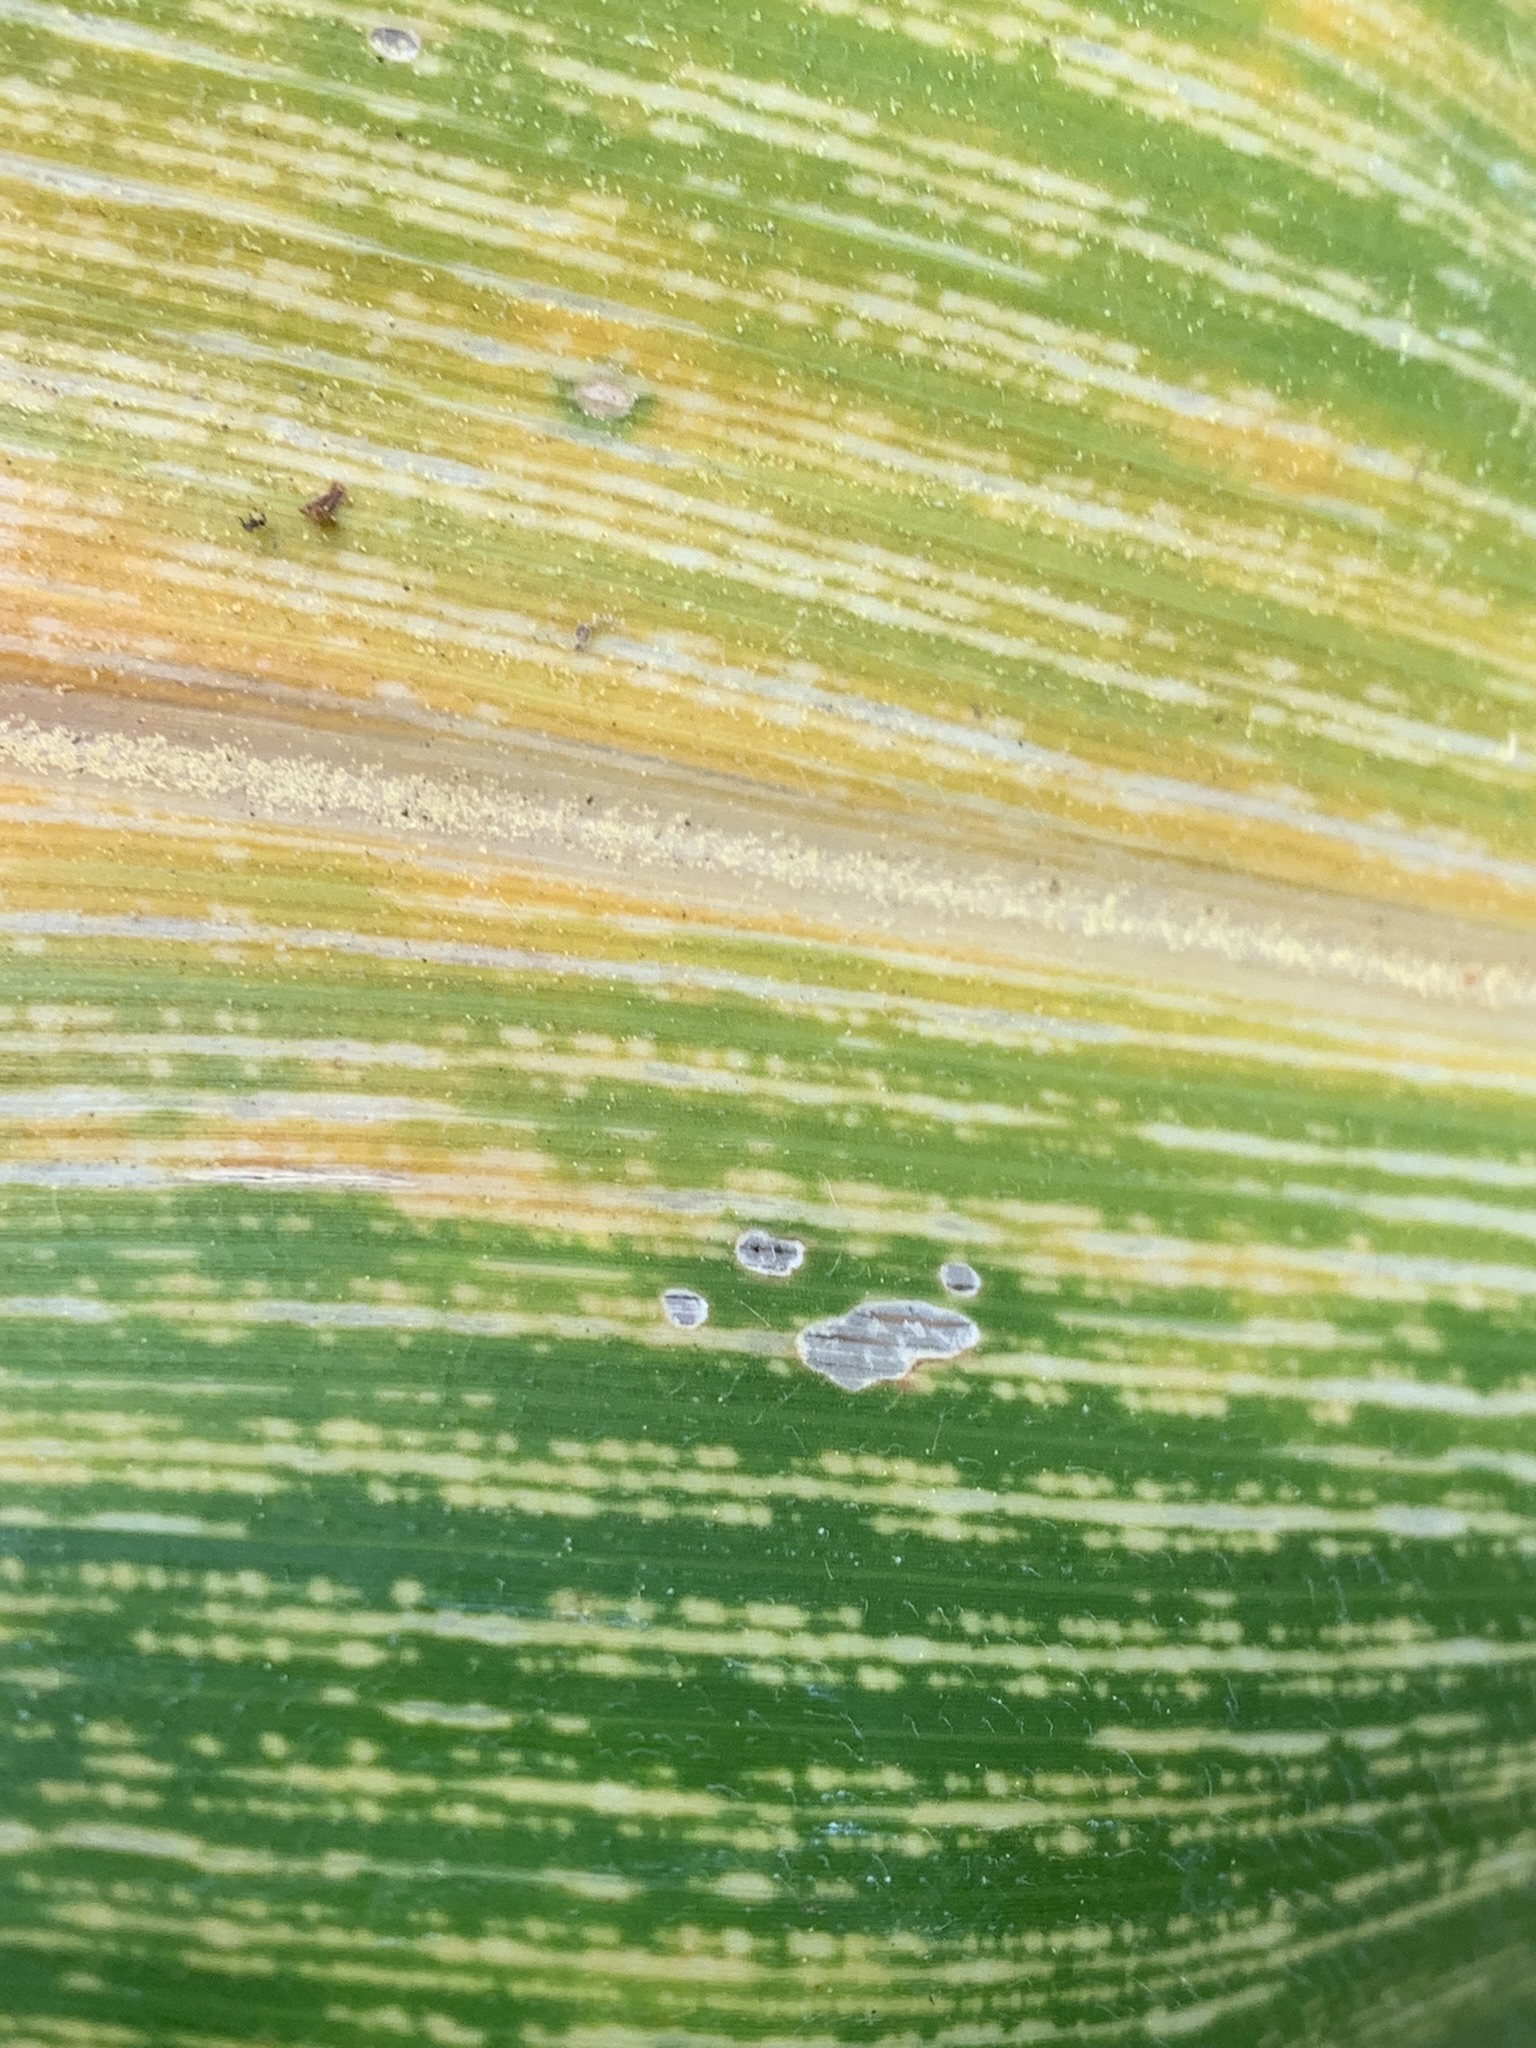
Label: MSV